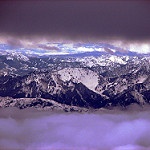
Scene: Outdoor